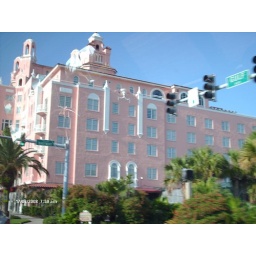
pink building in treasure island, florida